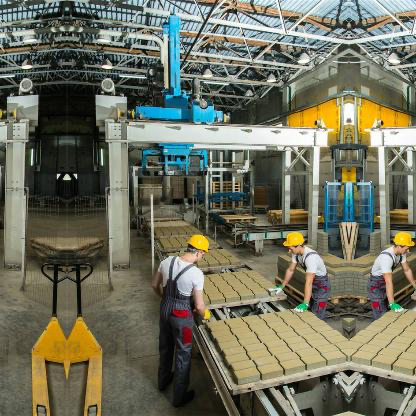
Objects in the image:
label: helmet
label: helmet
label: helmet